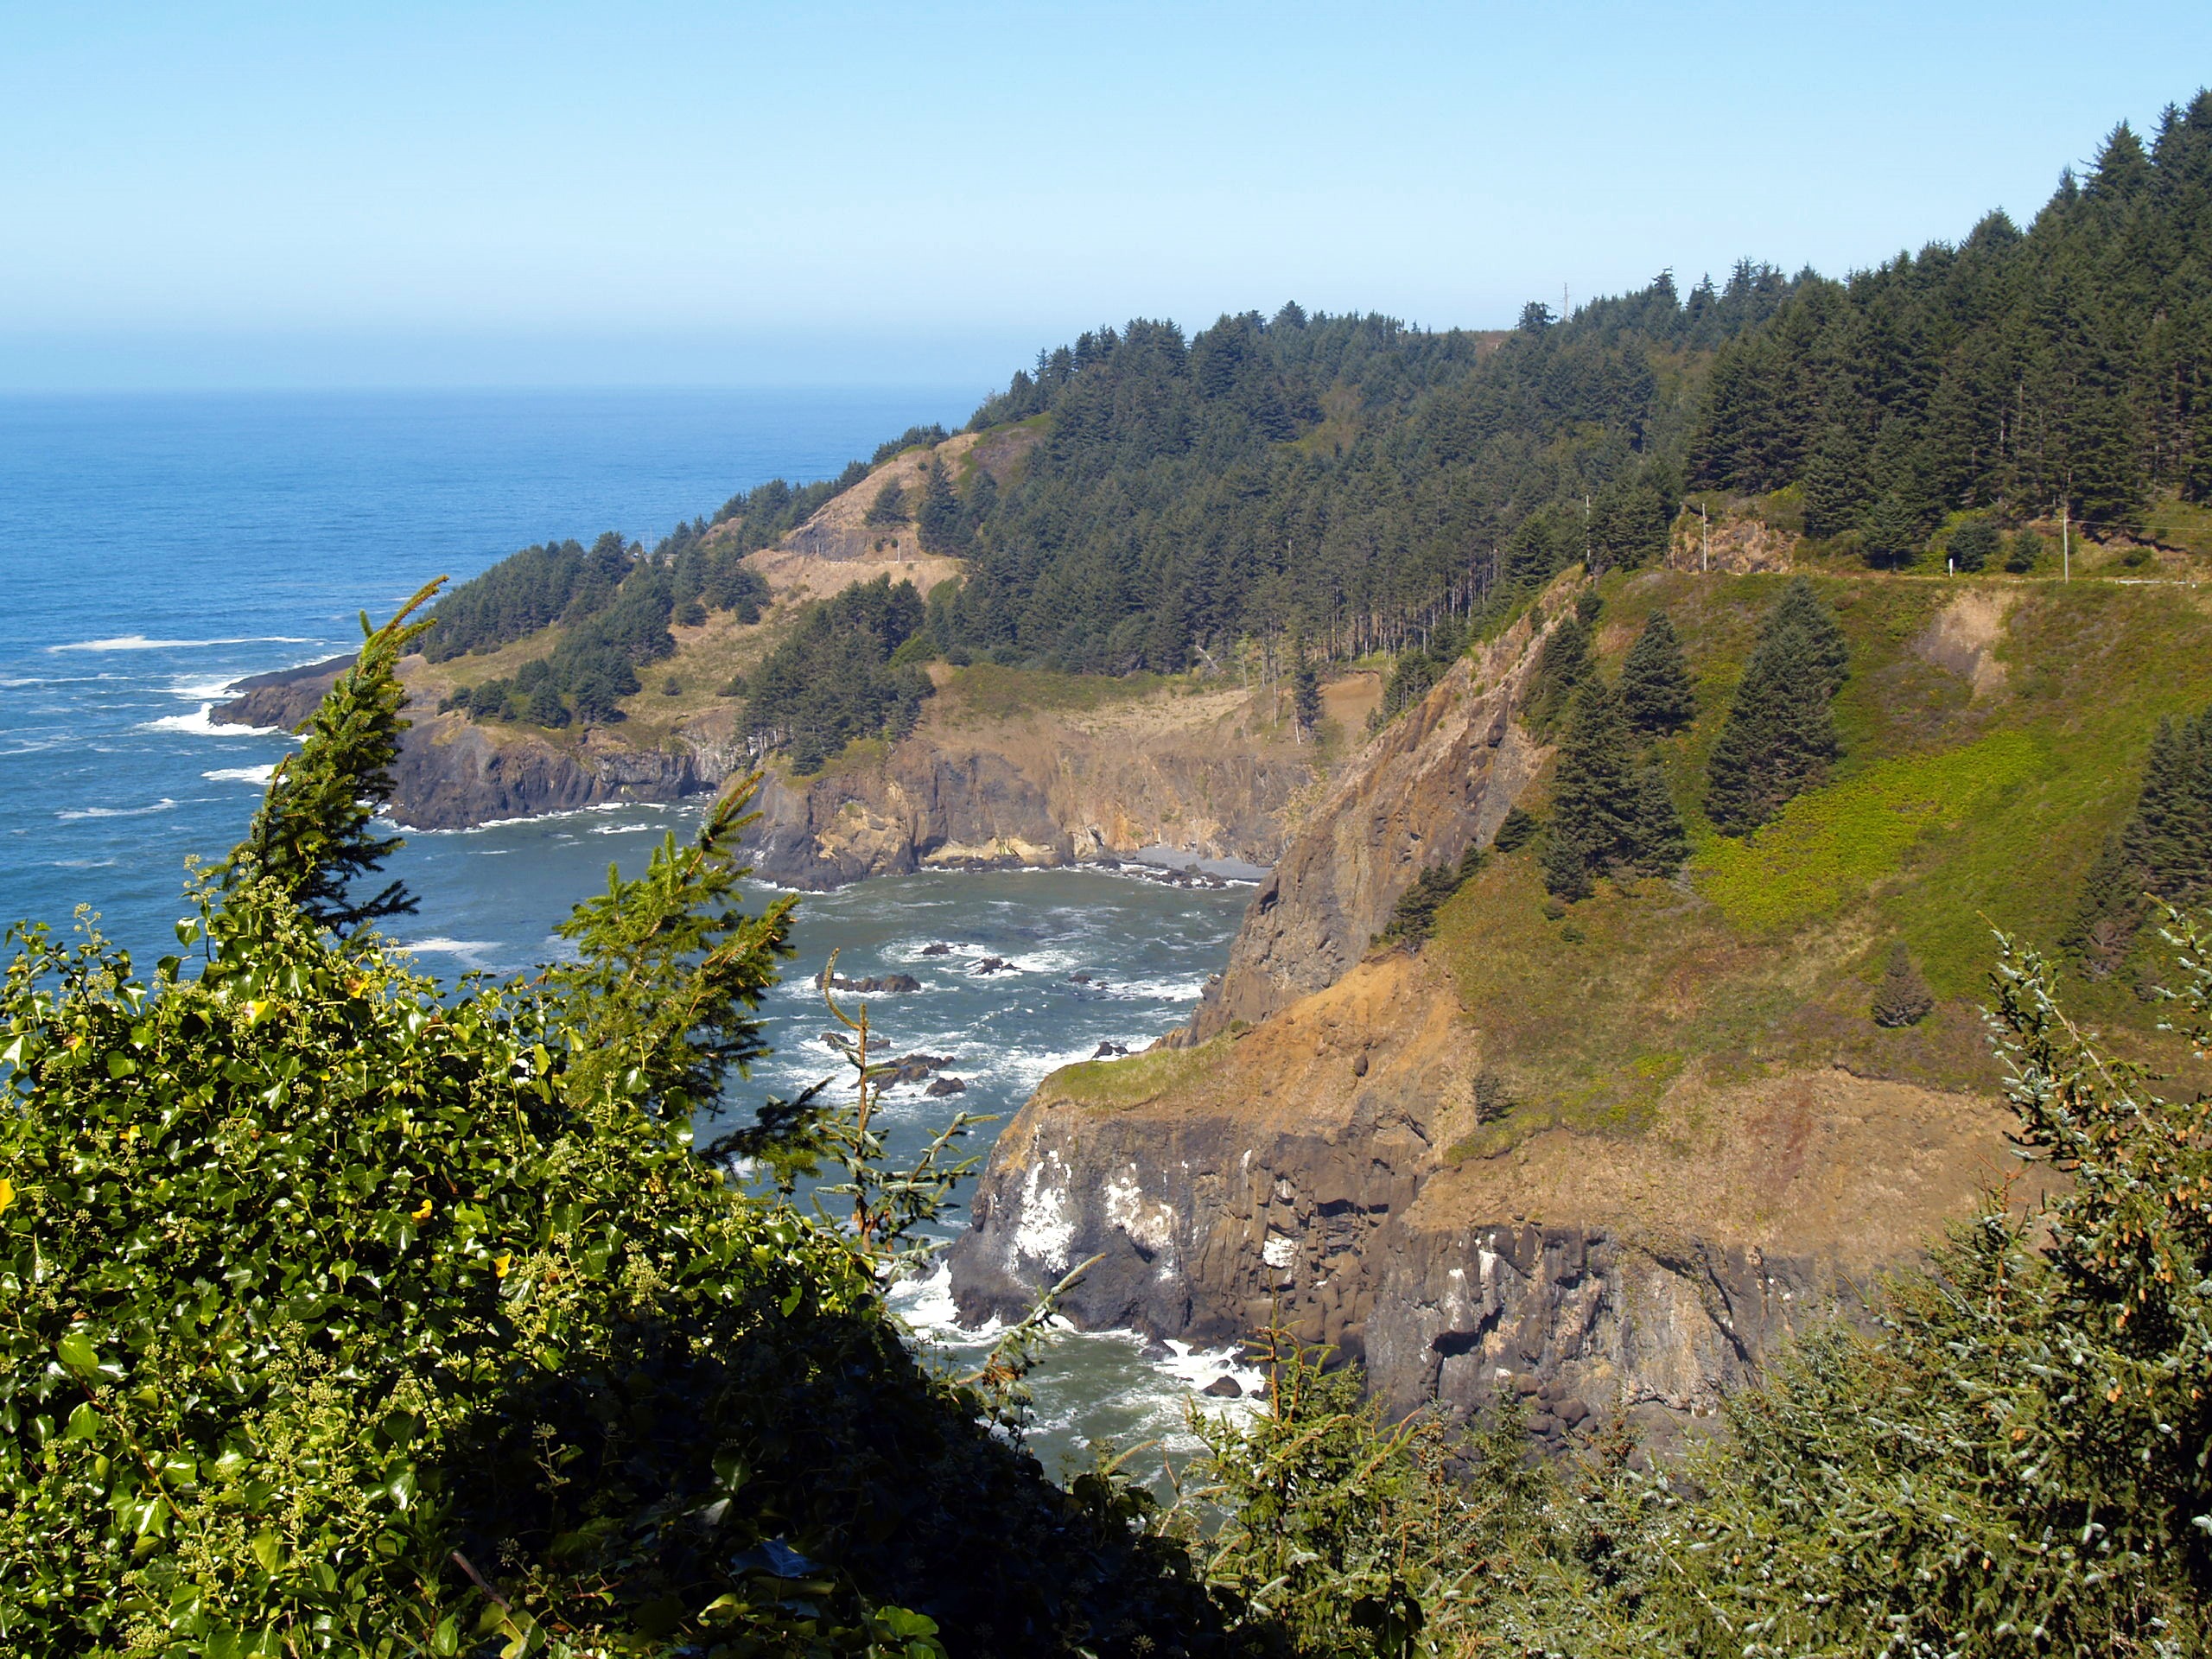
beach, landscape, sea, coast, sand, walking, mountain, hill, lake, adventure, mountain range, shoreline, cliff, usa, bay, fjord, reservoir, terrain, ridge, body of water, rocks, pacific, loch, oregon, landform, landing site, geographical feature, captain cook's